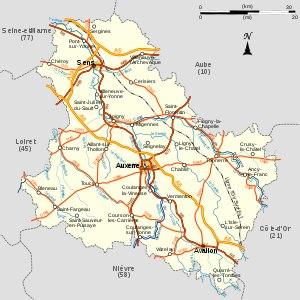
La géographie de l'Yonne est celle d'un département où se mêlent un bassin sédimentaire, le Bassin parisien, et un massif primaire, le Morvan.